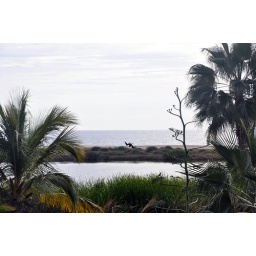
I was surprised to see the Frigate birds diving for fish in the Lagoon at Todos Santos, BC, MX